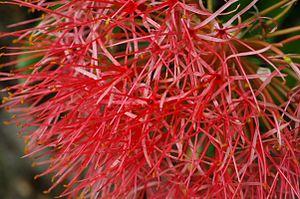
Scadoxus est un genre de plantes africaines de la famille des Amaryllis, et la sous famille Amaryllidoideae. Le nom anglais "blood lily" est utilisé pour certaines espèces a cause de leurs couleurs écarlates. Le genre a des affinités étroites avec Haemanthus. Les espèces de Scadoxus sont cultivées comme plantes ornementales pour leurs fleurs aux couleurs éclatantes, soit en pots, soit en pleine terre, dans des climats sans gelée. Bien que certaines espèces aient été utilisées en médecine traditionnelle, elles contiennent des alcaloïdes toxiques.